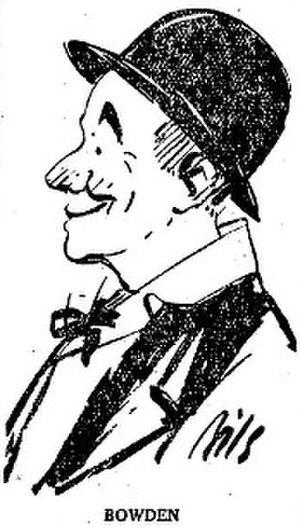
Le clown Bowden.
Georges Loriot, plus connu sous le nom de Bowden puis Loriot, de son vrai nom Georges Bazot, est un clown, artiste de cirque et acteur français, né le 17 octobre 1884 à Paris et mort le 1ᵉʳ novembre 1973 à Villeneuve-Saint-Georges.